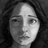
Emotion: sad